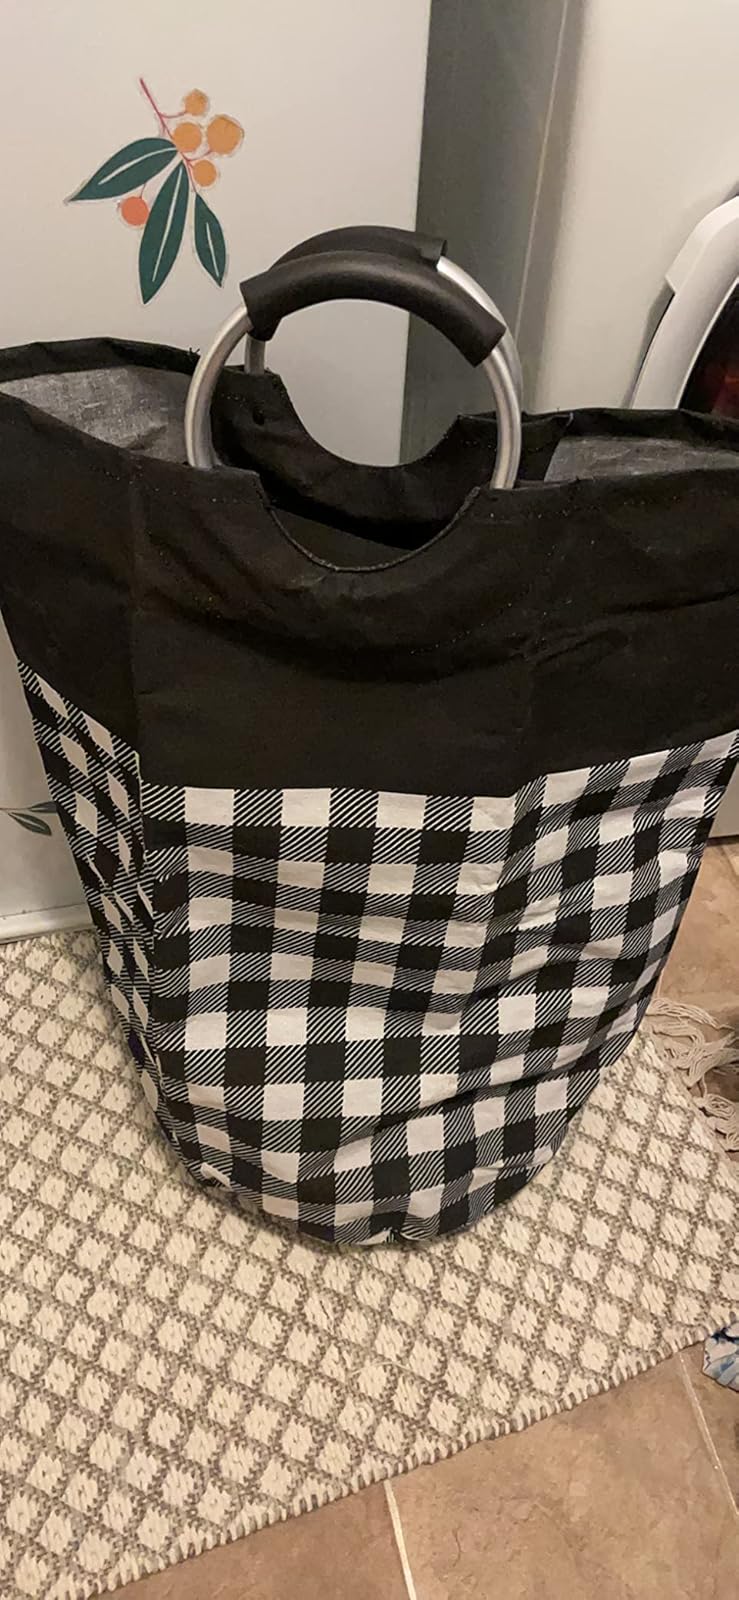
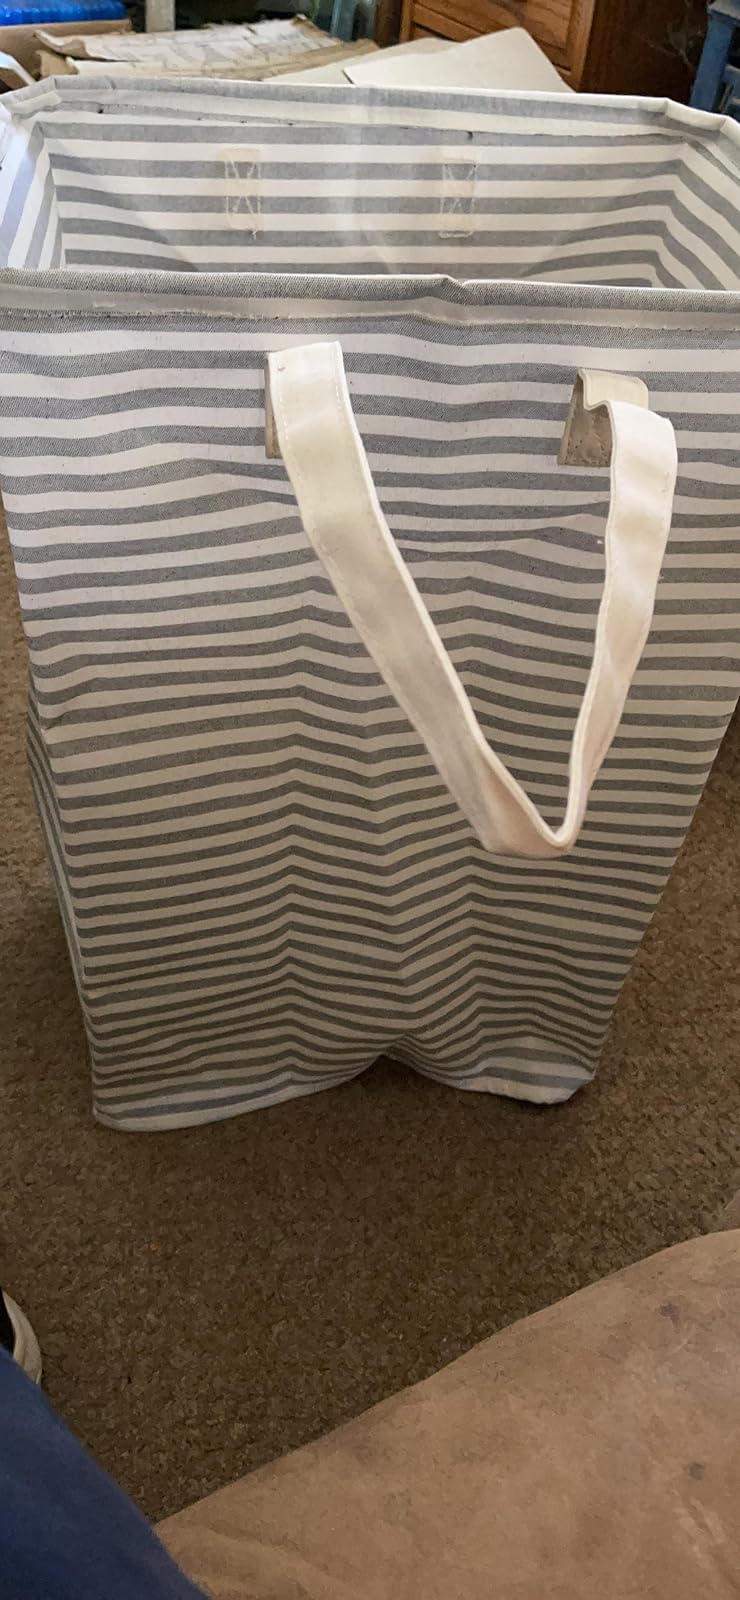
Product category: items_hamper
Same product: no